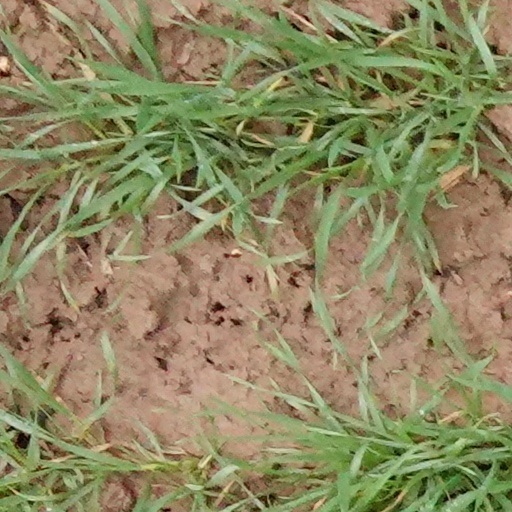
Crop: wheat